Public housing estates in Tsuen Wan

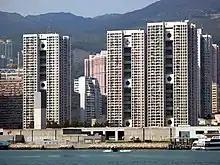
Clague Garden Estate

Clague Garden Estate is a Flat-for-Sale Scheme and public housing estate by Hong Kong Housing Society located on reclaimed land near Tsuen Wan Ferry Pier and MTR Tsuen Wan West station.